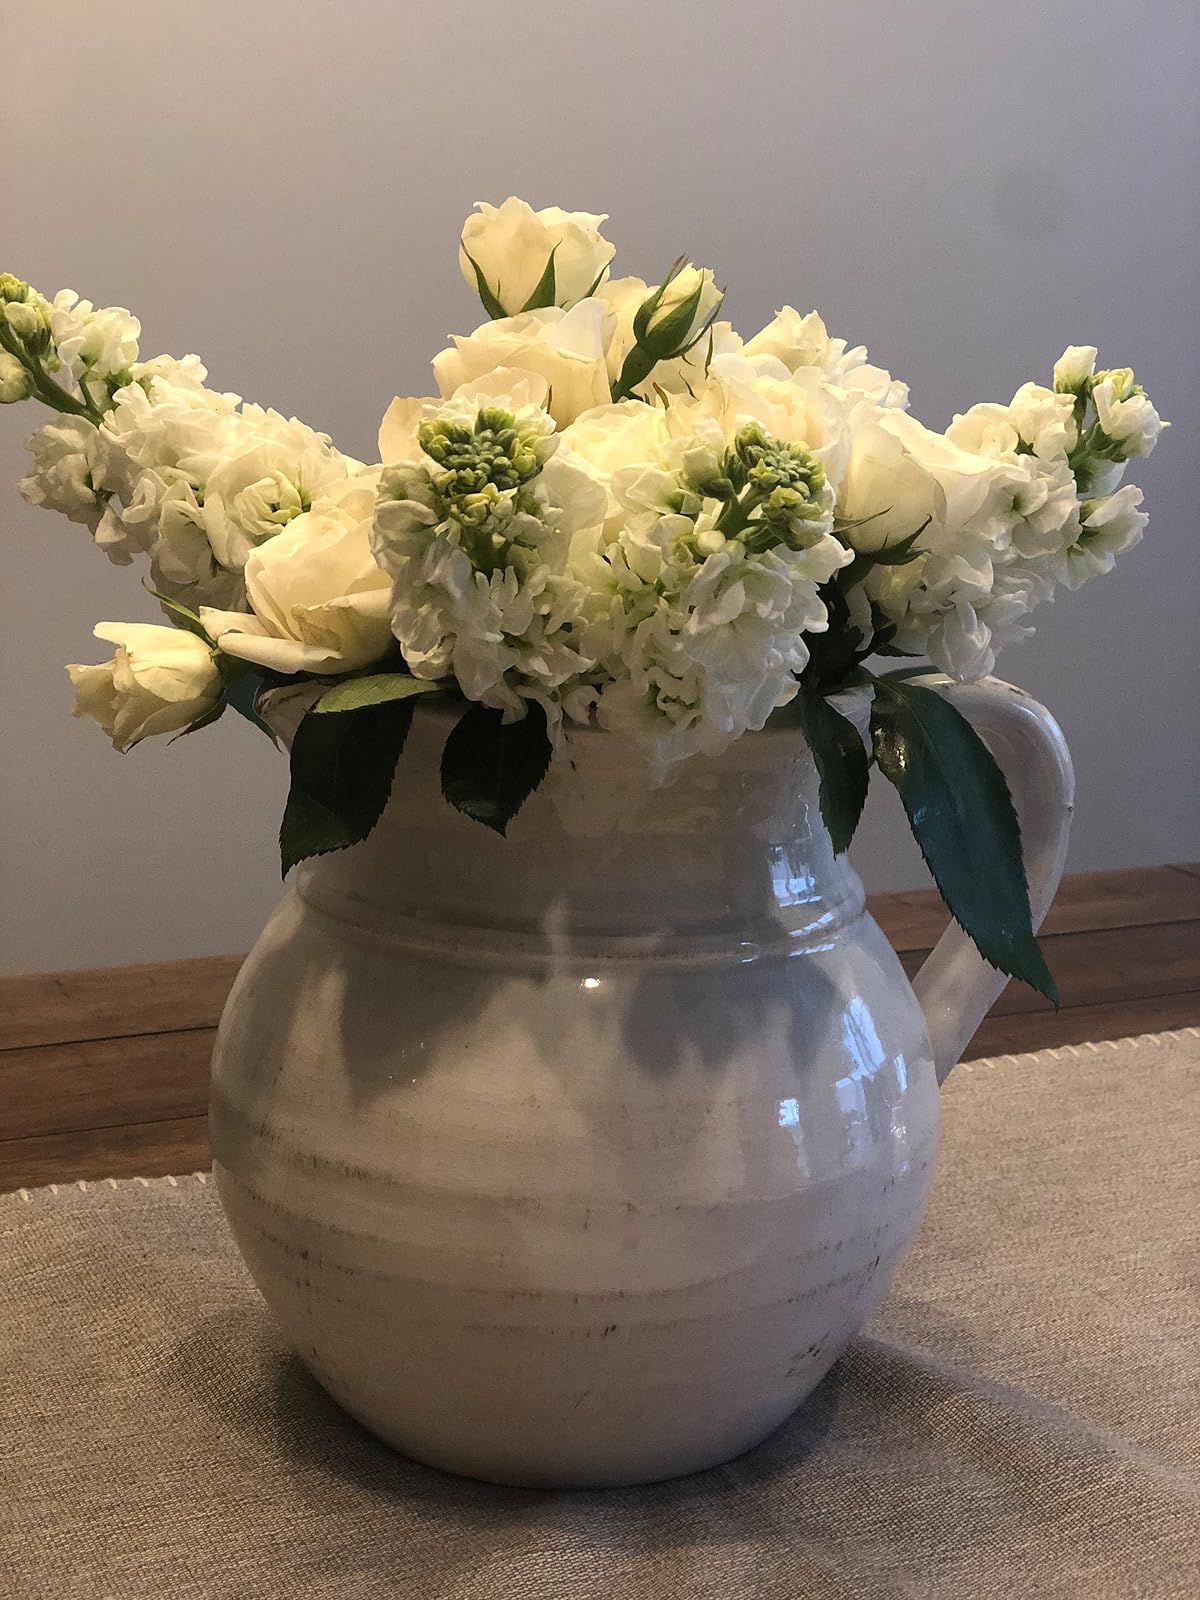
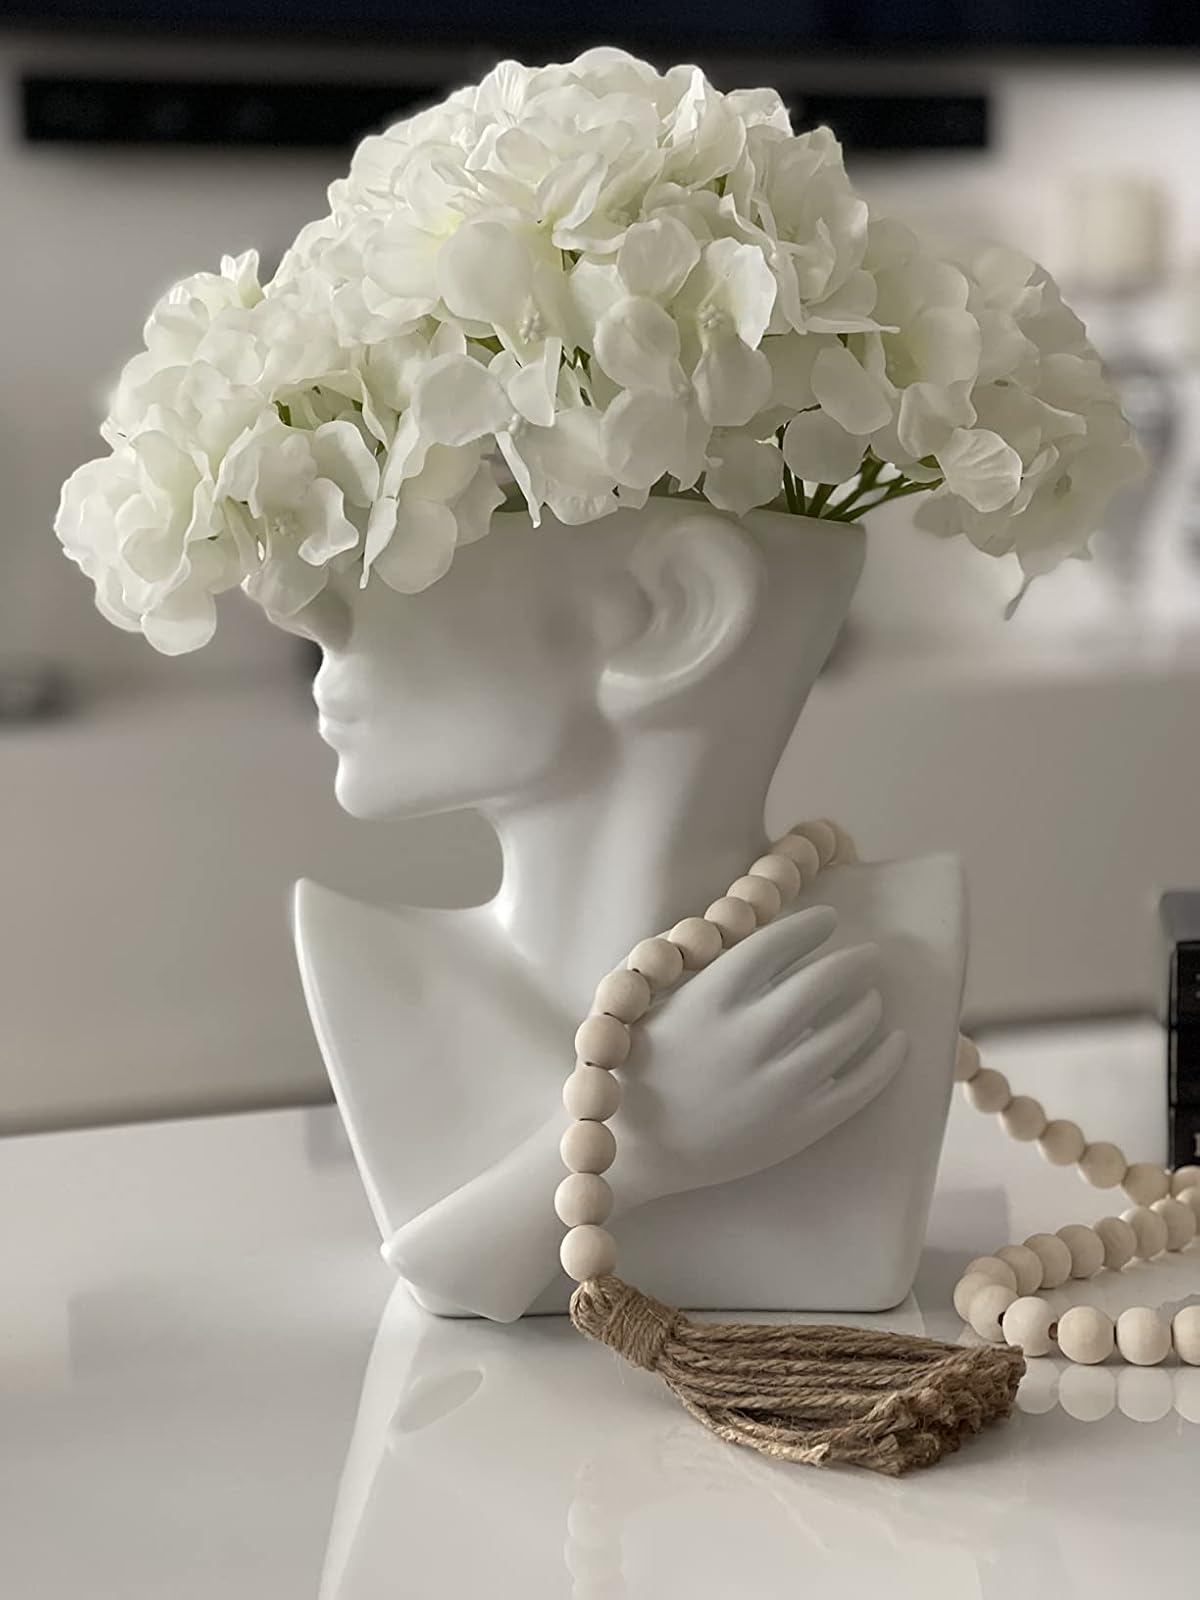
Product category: vase
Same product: no